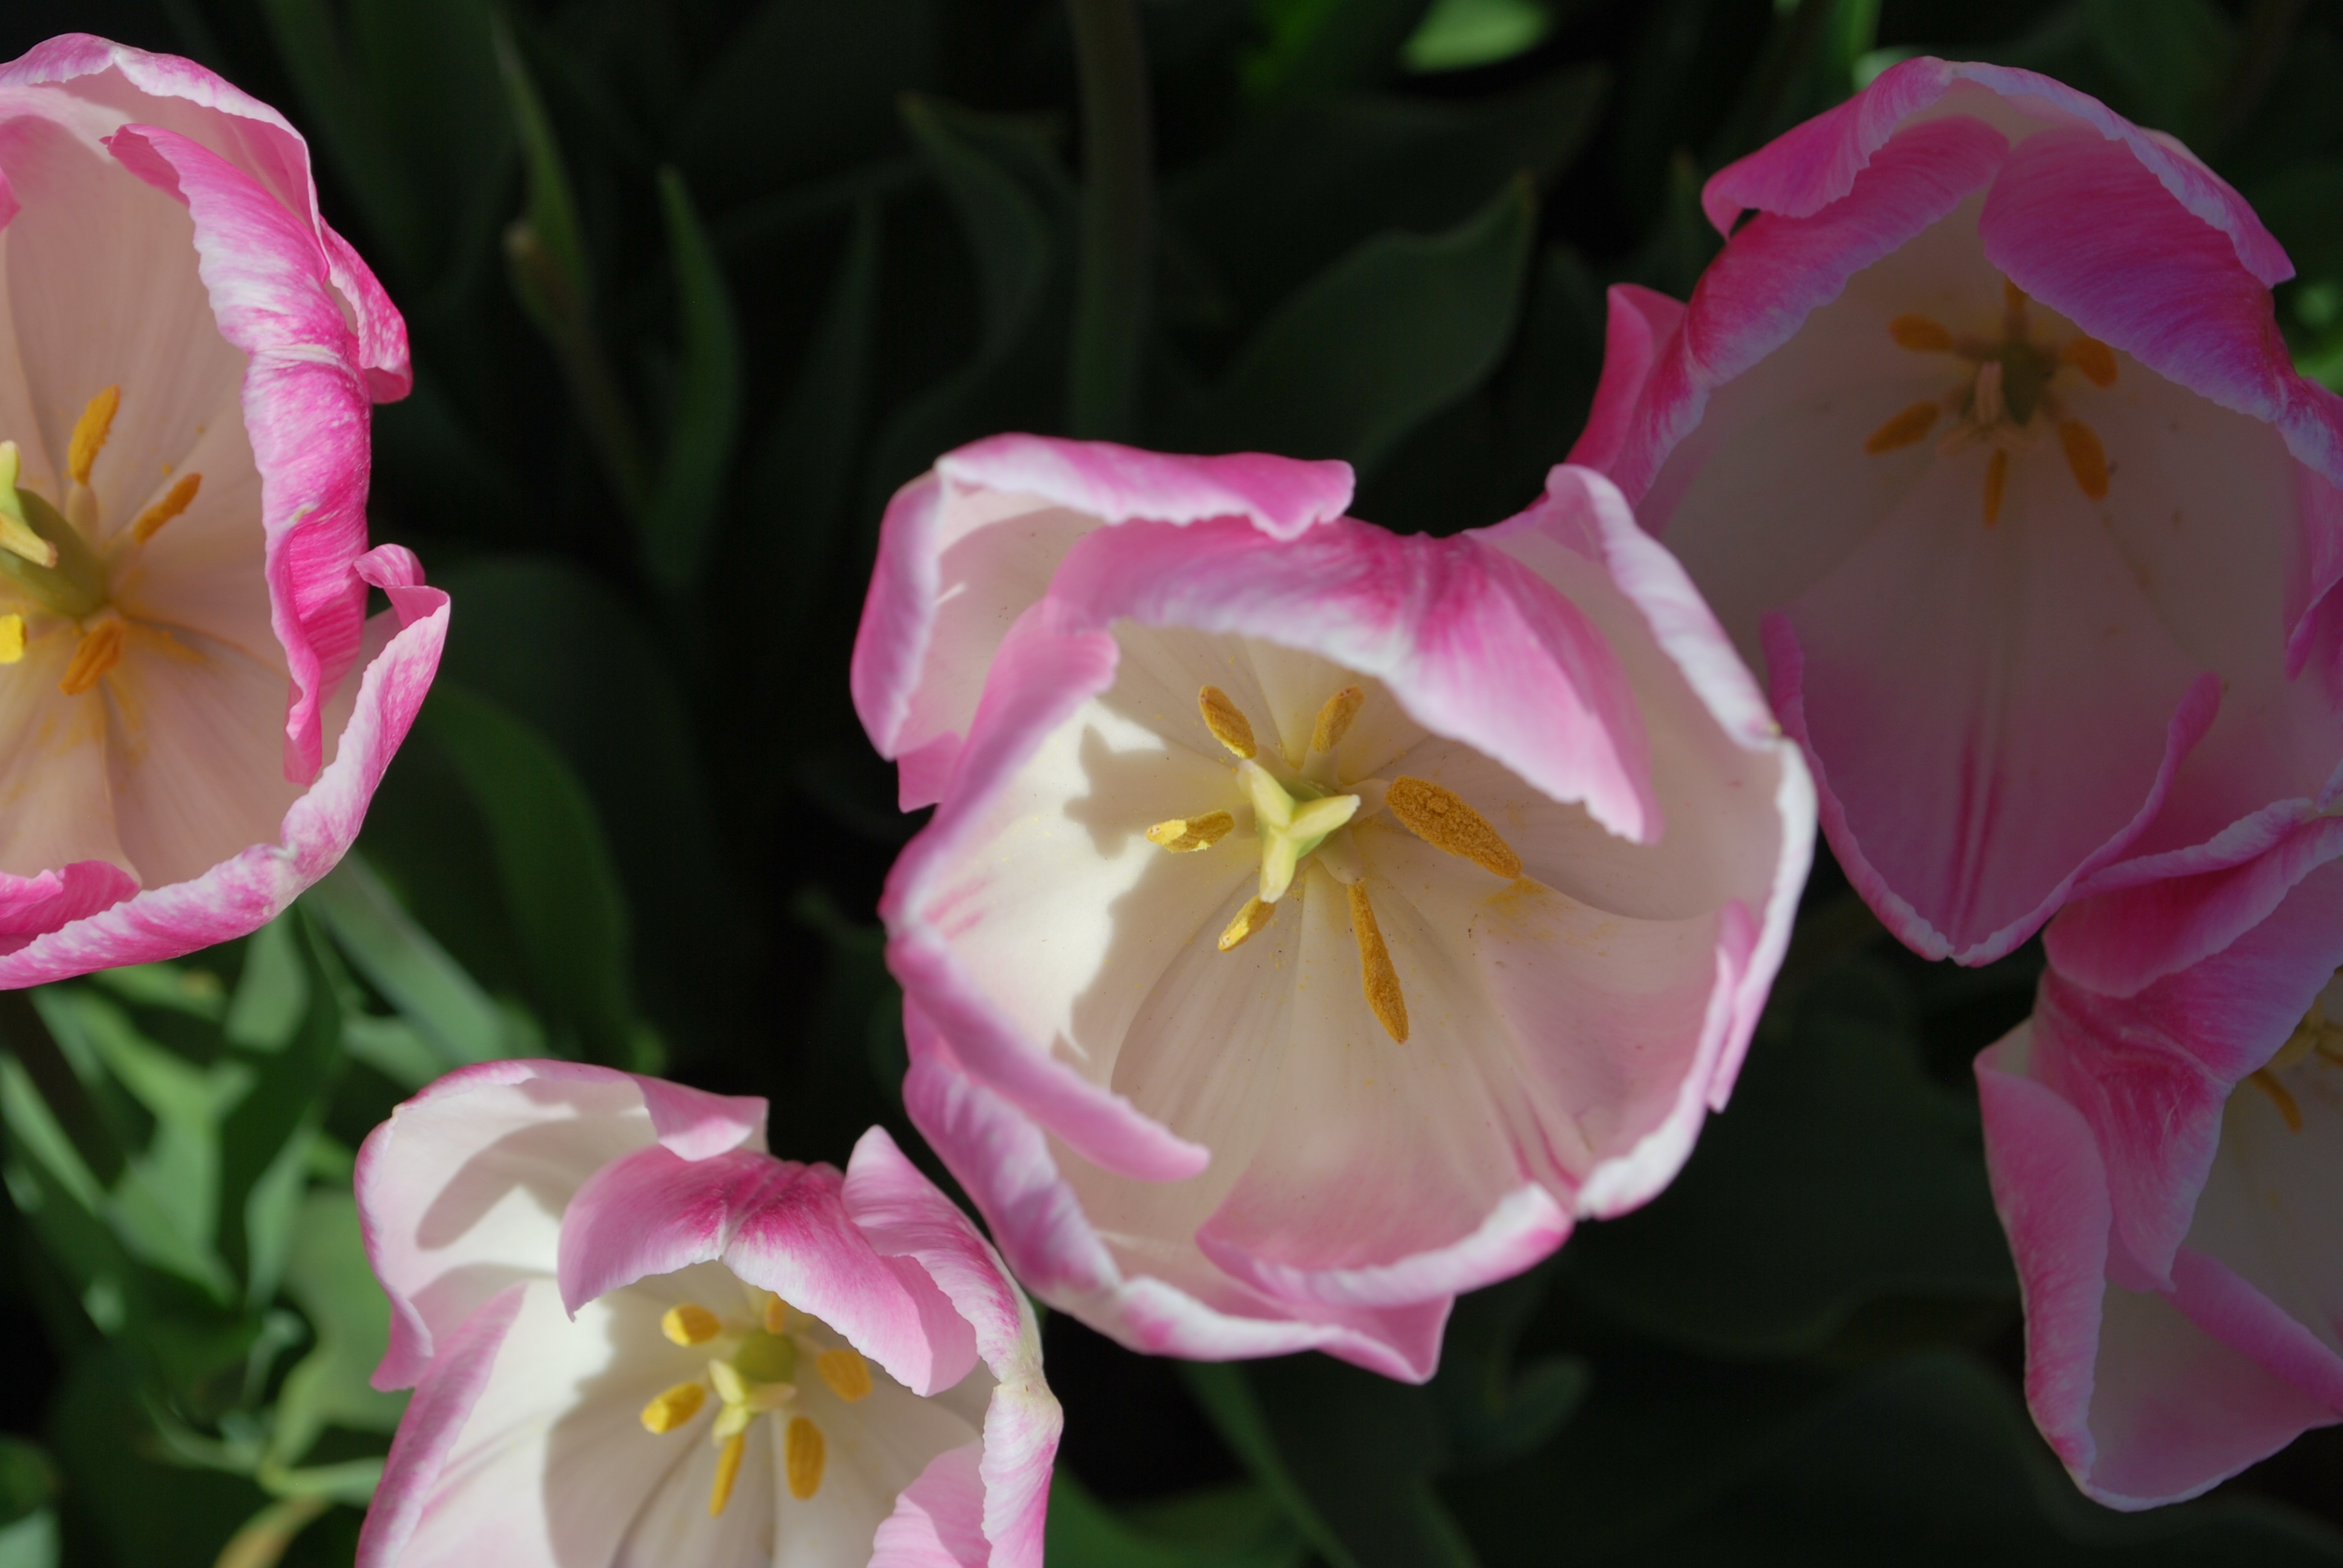
nature, blossom, plant, flower, petal, bloom, floral, tulip, spring, color, botany, pink, flora, orchid, bright, macro photography, flowering plant, land plant